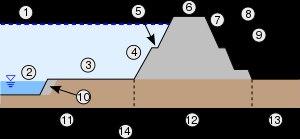
Une levée est une digue artificielle construite perpendiculairement à une rivière pour pouvoir dévier une partie de l'eau jusqu'à un moulinage via un canal. La hauteur des levées est généralement comprise entre 1 et 4 mètres.